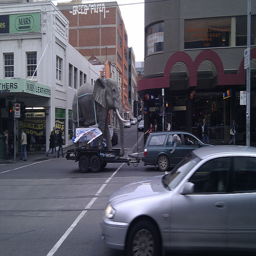
a car pulling a big cart with an elephant on it
A vehicle pulls an elephant statue on a city street.
an elephant riding on the back of a car trailer
a big grey elephant is standing in the middle of the street
A giant elephant being driving around on the back of a truck.